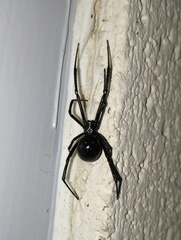
Species: Lactrodectus_hesperus